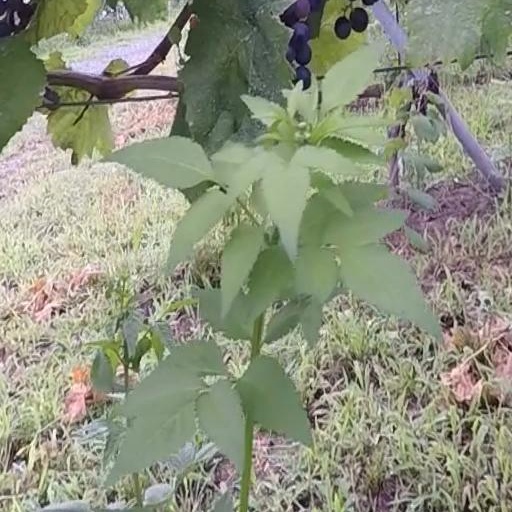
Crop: grape